Megalopolis

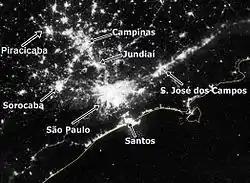
The São Paulo macrometropolis in Brazil

A megalopolis, following the work of Gottmann, refers to two or more roughly adjacent metropolitan areas that, through a commonality of systems—e.g., of transport, economy, resources, and ecologies—experience a blurring of the boundaries between the population centers, such that while some degree of separation may remain, their perception as a continuous urban area is of value, e.g., "to coordinate policy at this expanded scale". Simply put, a megalopolis (or a megaregion) is a clustered network of big cities. Gottmann defined its population as 25 million, while Doxiadis defined a small megalopolis a similar cluster with a population of about 10 million. America 2050, a program of the Regional Plan Association (RPA), lists 11 megaregions in the United States and Canada.